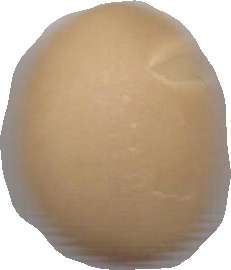
Variety: Dega